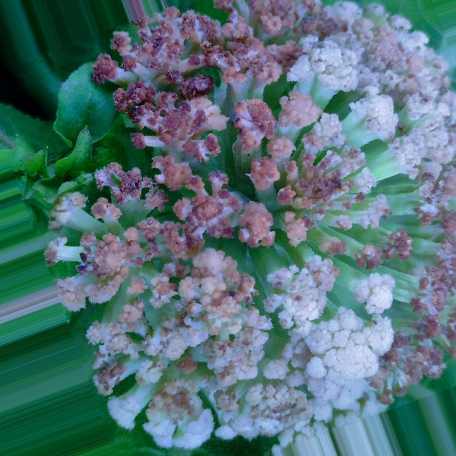
Label: Bacterial spot rot